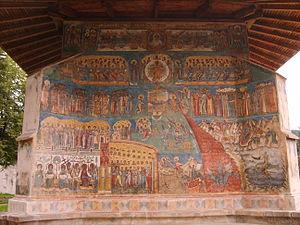
L'astrologie est un ensemble de croyances et de pratiques fondées sur l'interprétation symbolique des correspondances supposées entre les configurations célestes et les affaires humaines, collectives ou individuelles. L'astrologie est maintenant considérée comme une pseudoscience, une croyance indûment présentée comme scientifique, ou comme une superstition, l'ensemble des recherches menées depuis l'Antiquité ayant abouti au fait que l'astrologie se place, par sa méthode même, en dehors du domaine rationnel ou scientifique.
La Bucovine est une région historique de 10 442 km² délimitée en 1775 qui s'étend dans l'espace frontalier de l'Europe centrale, de l'Europe de l'Est et de l'Europe du Sud-Est. La moitié Nord avec 5 713 km² est en Ukraine depuis la dislocation de l'URSS en 1991 et le Sud avec 4 729 km² en Roumanie.
Suceava est un județ de Roumanie situé en Bucovine dans la région de Moldavie. Son chef-lieu est Suceava.
La croix de Lorraine est une croix à double traverse. En héraldique, on l'appelle croix archiépiscopale ou croix patriarcale ; elle figure dans les blasons des archevêques, et dans l'iconographie ancienne, pour signaler cette fonction. Cette croix figurait dans la symbolique des ducs d'Anjou devenus ducs de Lorraine à partir de 1431. La croix de Lorraine figurait également sur le drapeau du Reichsland d'Alsace-Lorraine, adopté par le Landtag d'Alsace-Lorraine le 25 juin 1912. Bien que légalement adopté, ce drapeau ne fut jamais reconnu par les autorités de l'empire allemand. Le 31 mai 1911, quarante ans après l'annexion, le Reichstag avait en effet fini par doter l'Alsace-Lorraine d'une constitution et d'un Landtag mais lui accordant une autonomie très restreinte, le territoire étant alors toujours contrôlé directement par l'empereur et l'état-major de l'armée impériale allemande.
Le monastère de Voroneț est un monastère de Bucovine en Roumanie, se trouvant près de la ville de Gura Humorului. Il a été bâti sous l'ordre d'Étienne III le Grand en 3 mois et 3 semaines, du 26 mai au 14 septembre 1488 à la suite d'une victoire contre les Ottomans.
Le Jour du jugement dernier est, selon les religions abrahamiques, le jour où se manifestera aux humains le jugement de Dieu sur leurs actes, leurs paroles et leurs intentions.